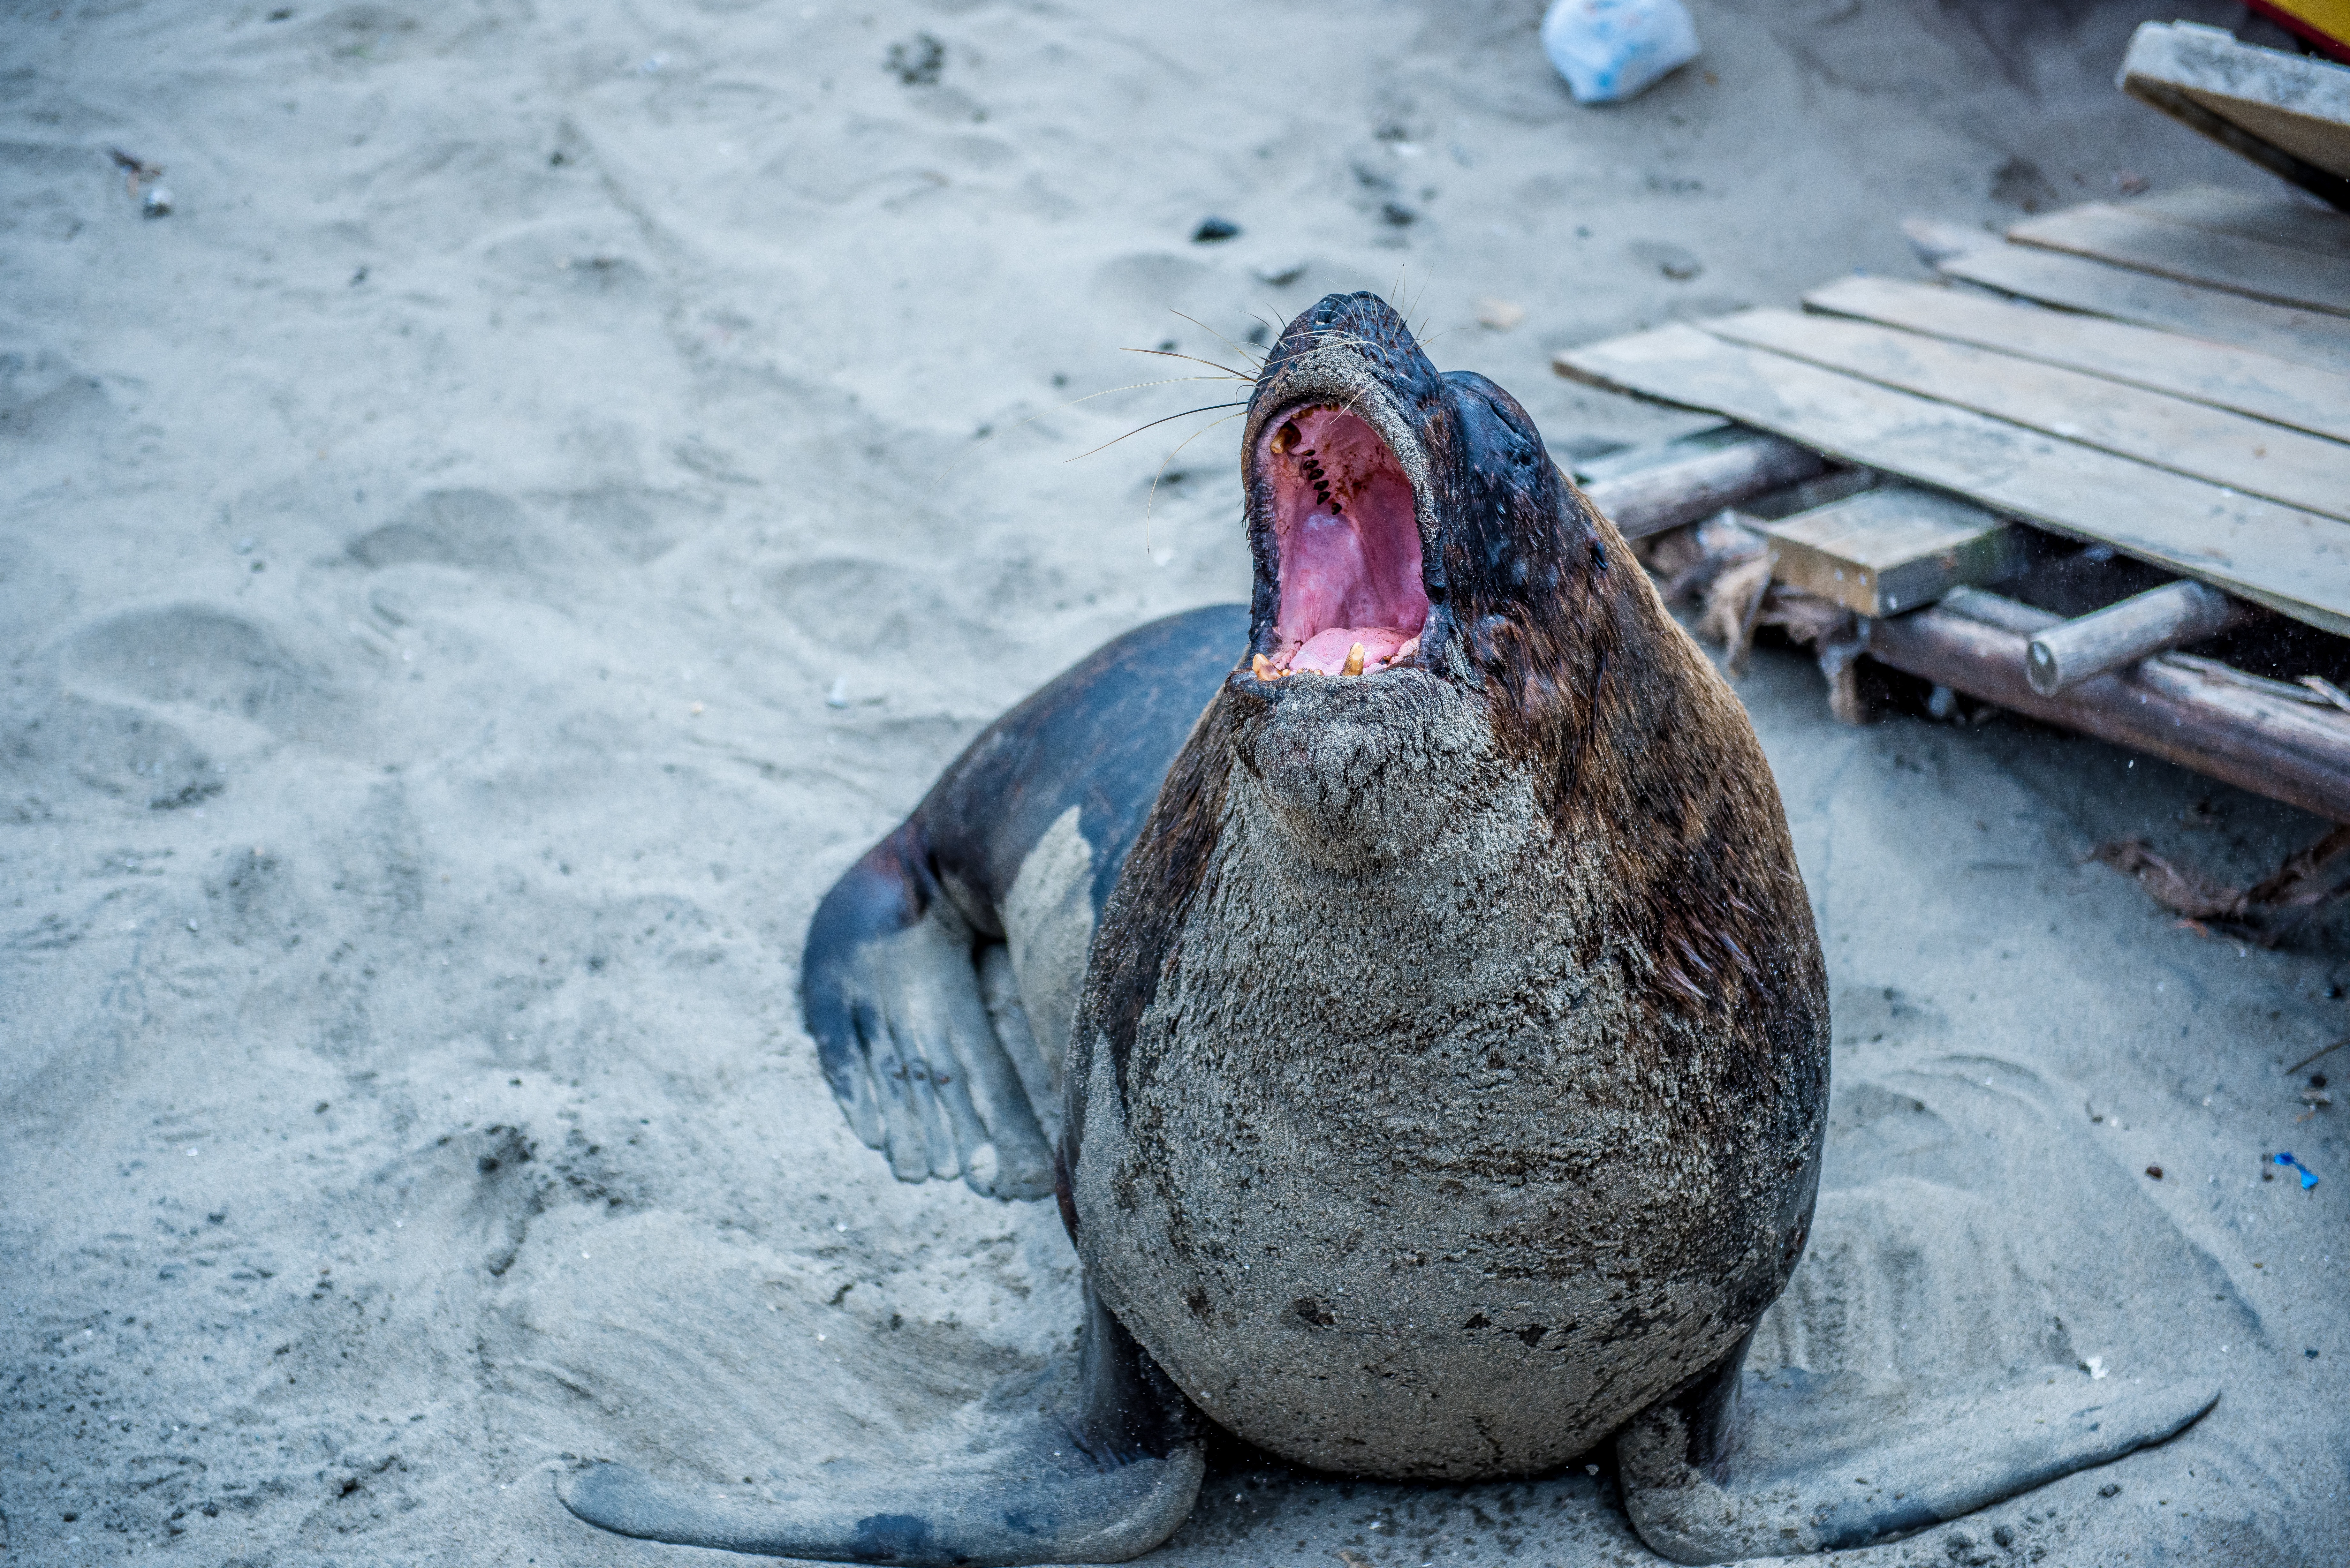
beach, sea, nature, sand, winter, bird, animal, wild, penguin, waves, seals, vertebrate, costa, flightless bird, marine mammal, sea wolf